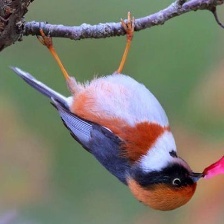
Species: BLACK THROATED BUSHTIT
Scientific name: AEGITHALOS CONCINNUS